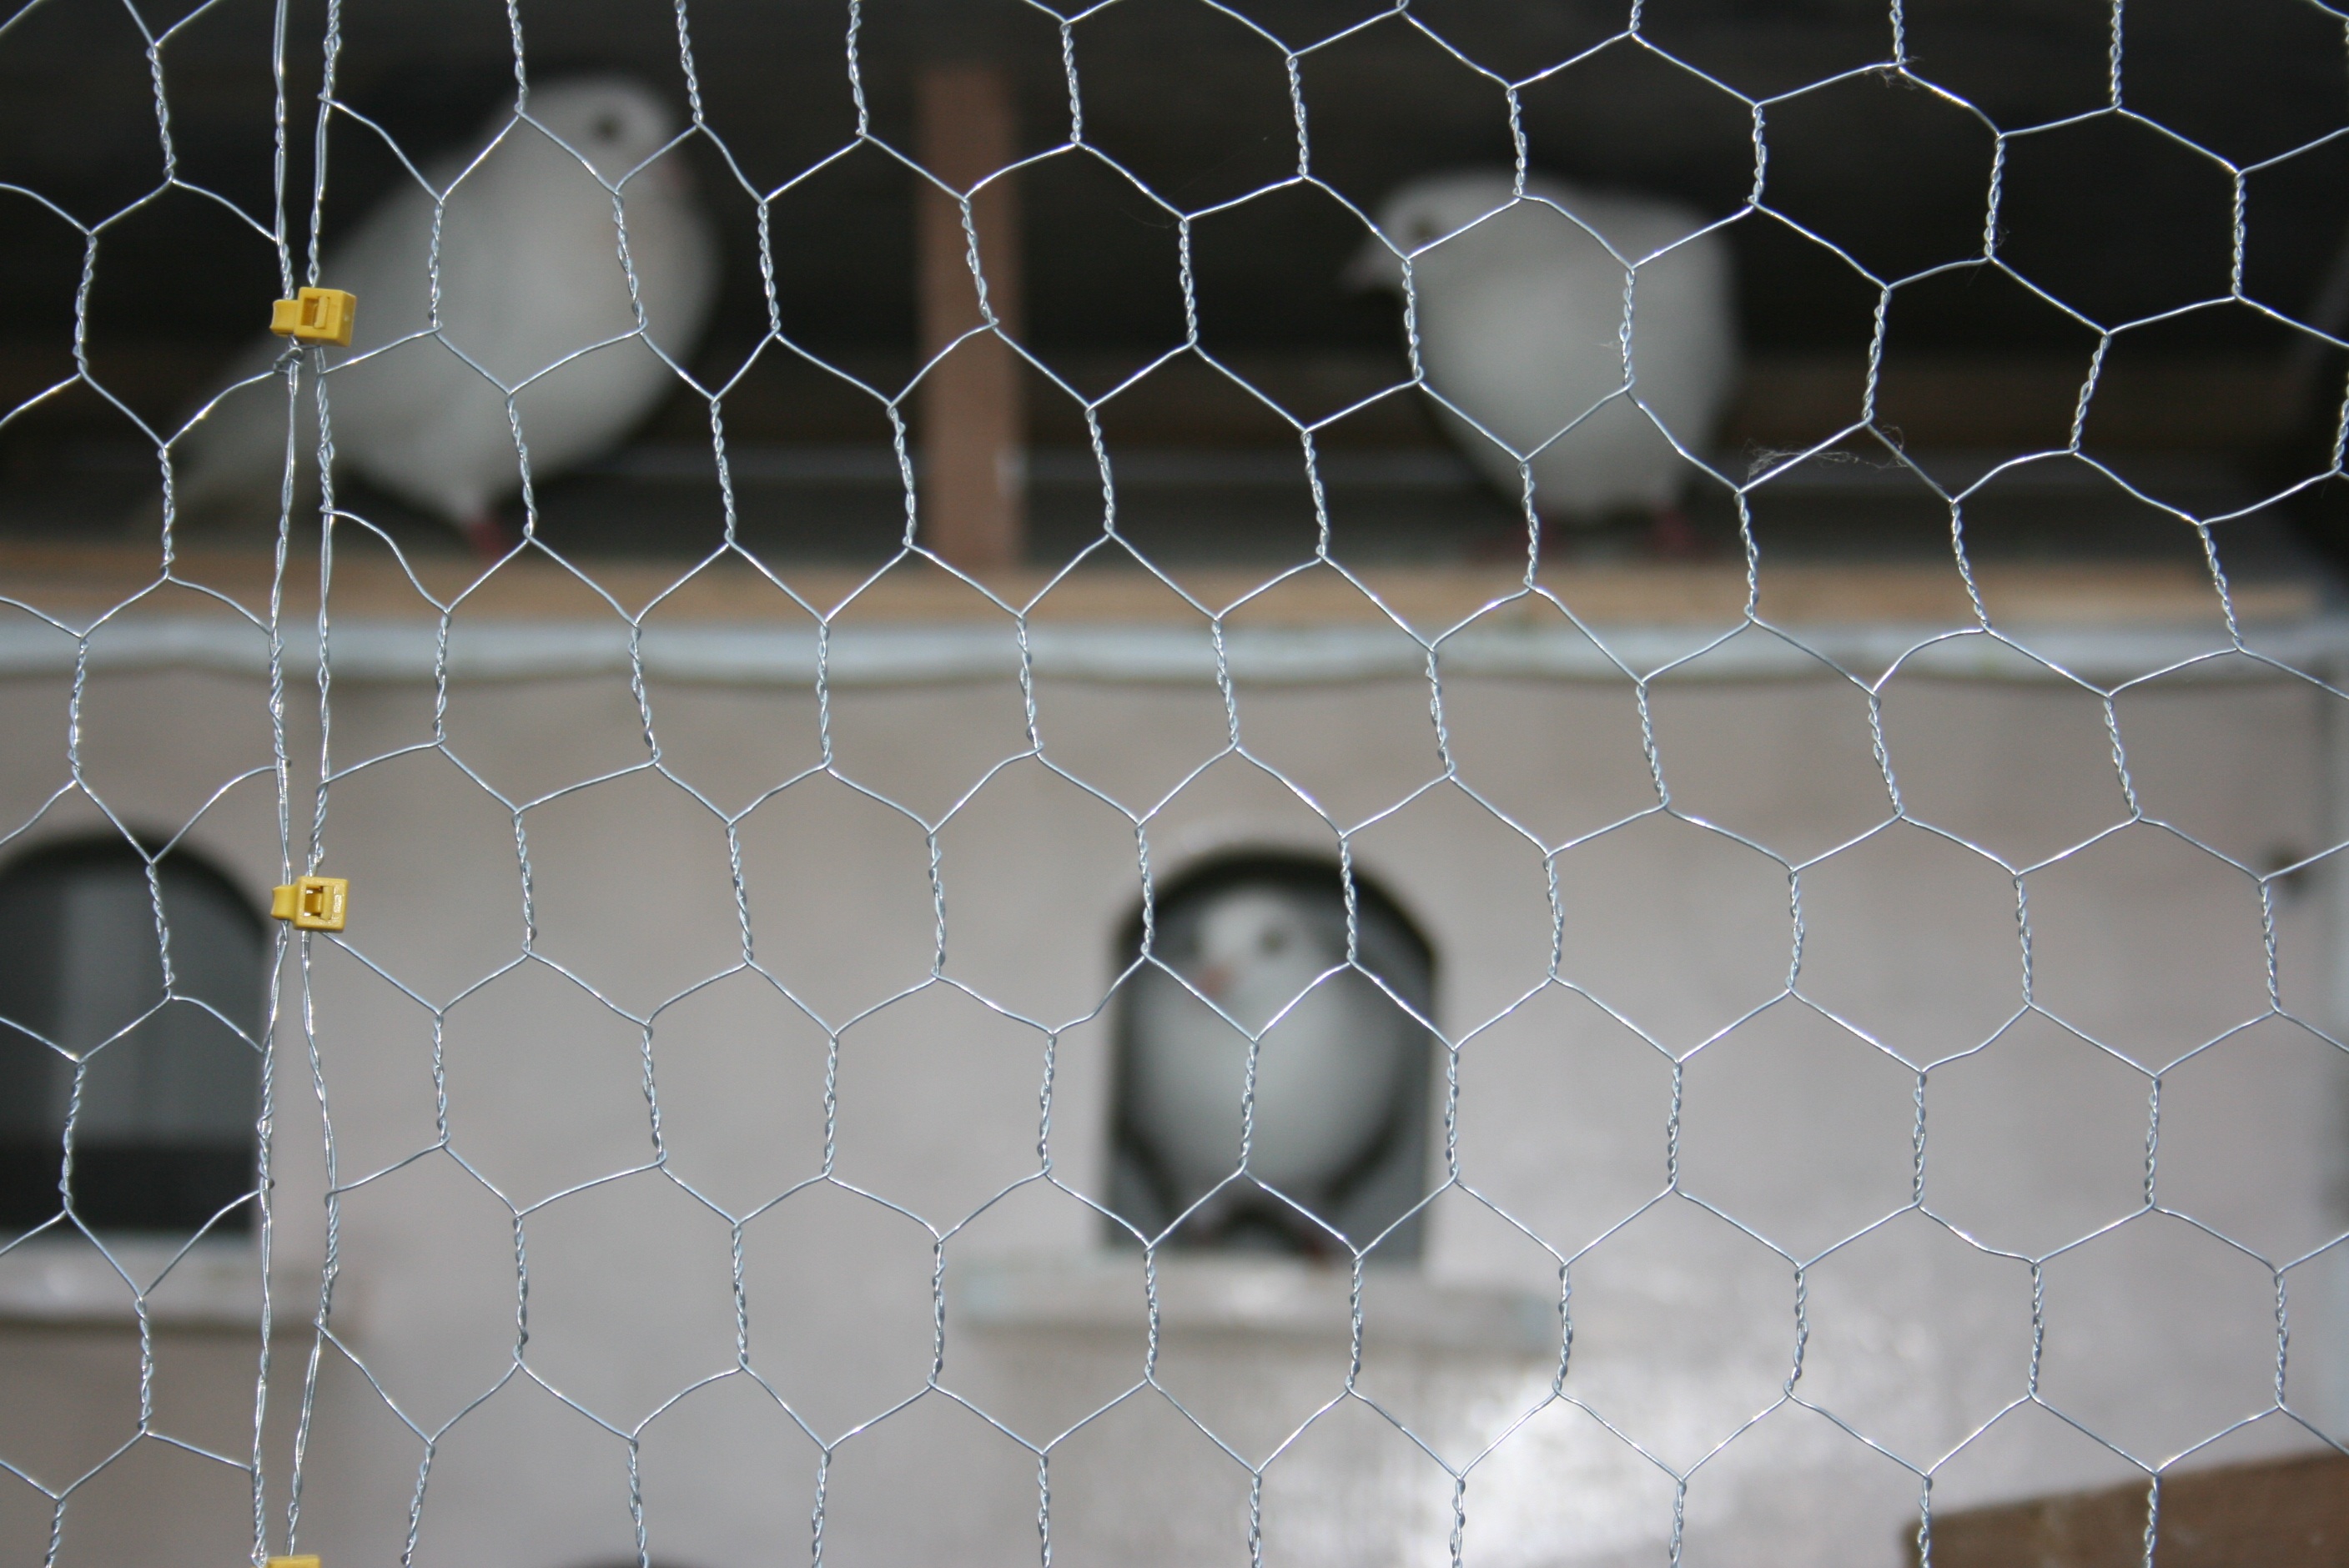
bird, wing, fence, white, window, glass, wall, material, messenger, pigeons, art, design, net, symmetry, dove, mesh, chain link fencing, homing pigeons